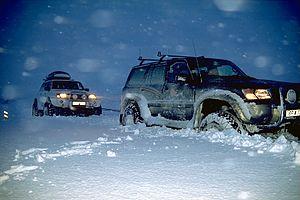
Le climat de l'Islande est un climat océanique froid près des côtes et de toundra à l'intérieur dans les Hautes Terres d'Islande. L'île est située sur le chemin du Gulf Stream, qui rend le climat de l'île plus tempéré qu'on pourrait s'y attendre par sa latitude juste au sud du cercle arctique. Cet effet est amplifié par le courant d'Irminger, qui aide aussi à adoucir le climat. Le climat en Islande est réputé très variable. Les aurores polaires sont souvent visibles les nuits d'hiver.